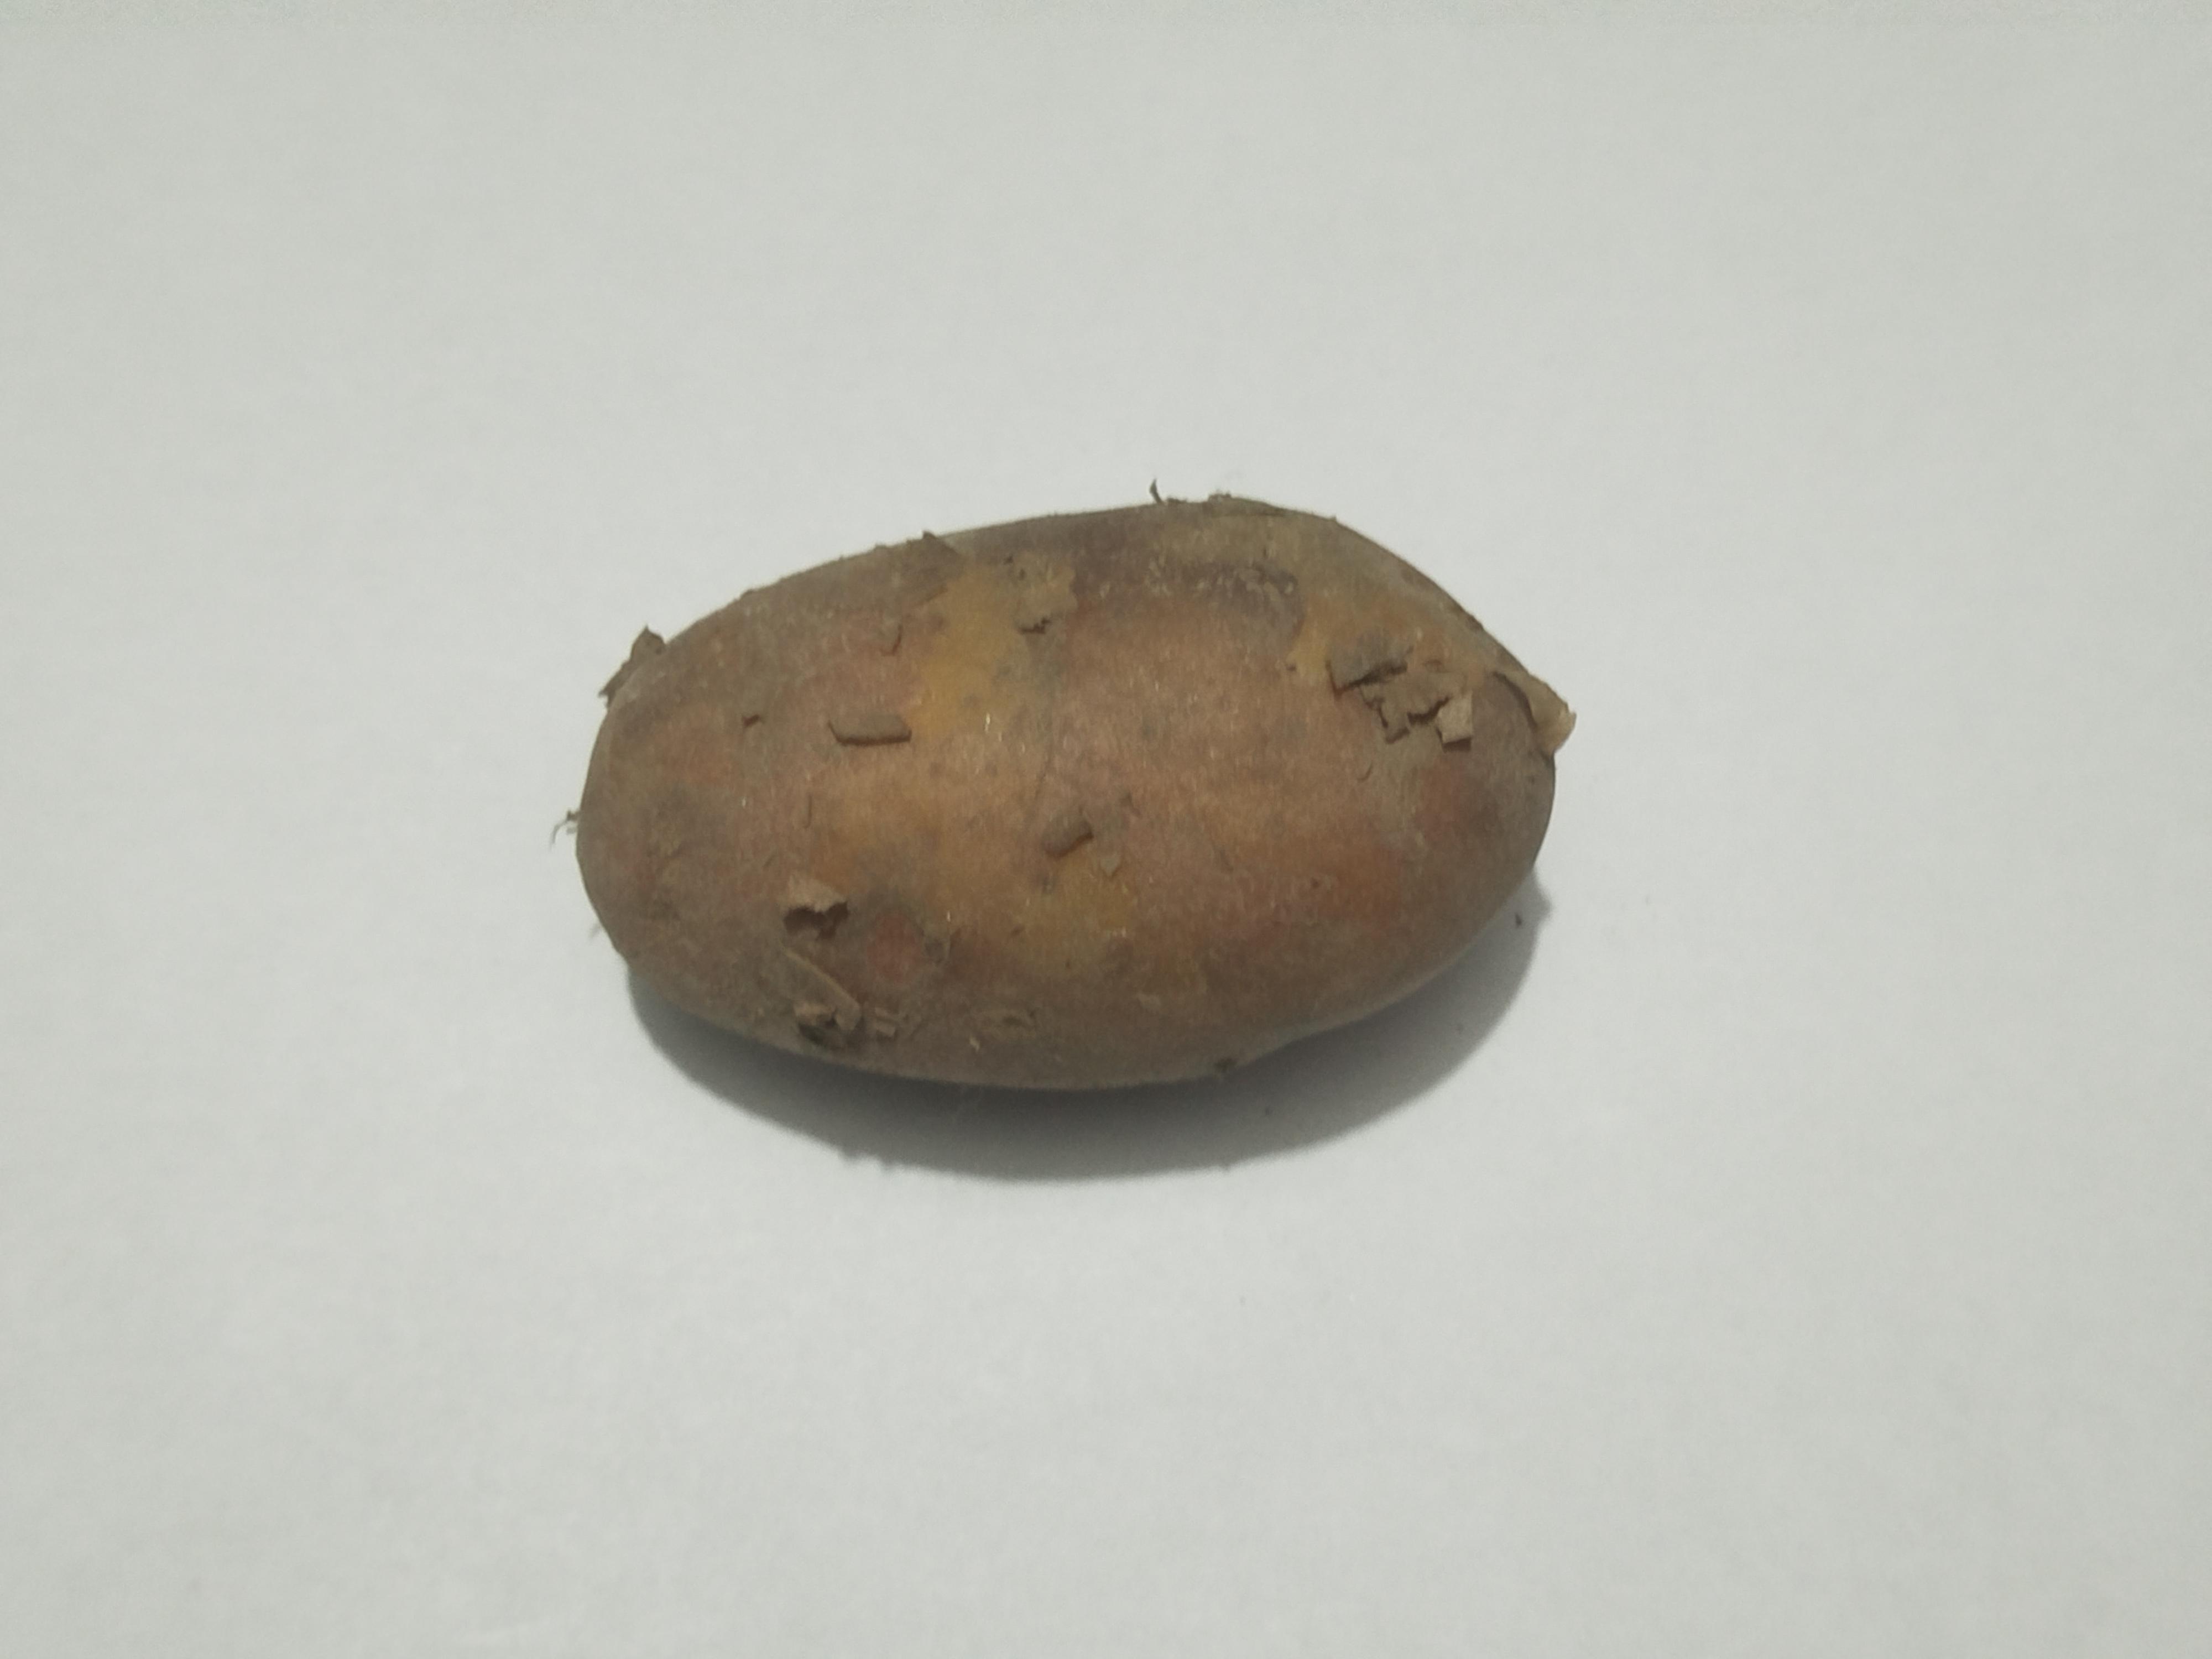
Label: Potato